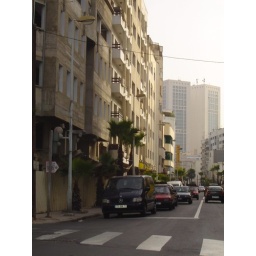
Casablanca's &amp;quot;Twin Towers&amp;quot; in the background, the two white buildings two the right at the end of the street